1886 Detroit Wolverines season

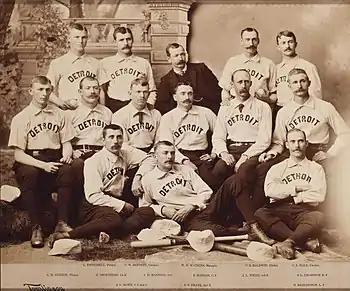
1886 Detroit Wolverines

"Note: Pos = Position; G = Games played; AB = At bats; R = Runs; H = Hits; Avg. = Batting average; Slg. = Slugging percentage; HR = Home runs; RBI = Runs batted in"